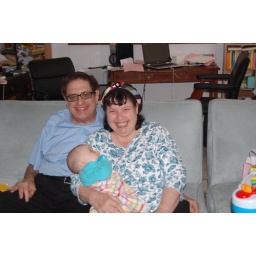
Now in the blue shirt to match AOK